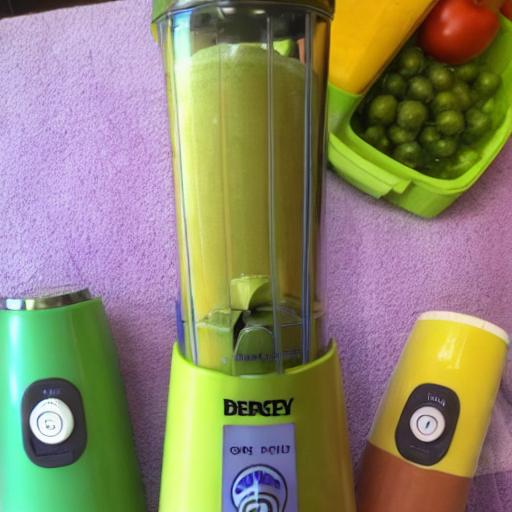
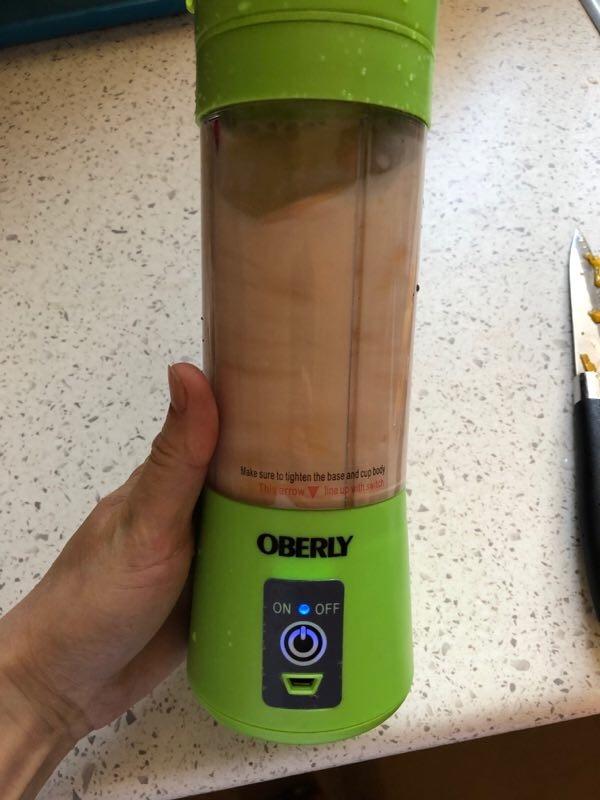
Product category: items_blender
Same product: no